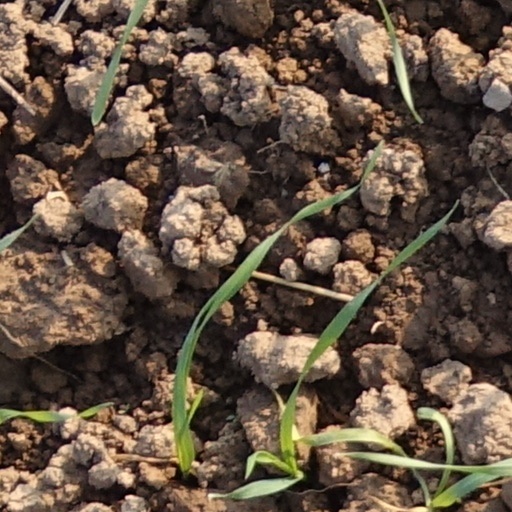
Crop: wheat